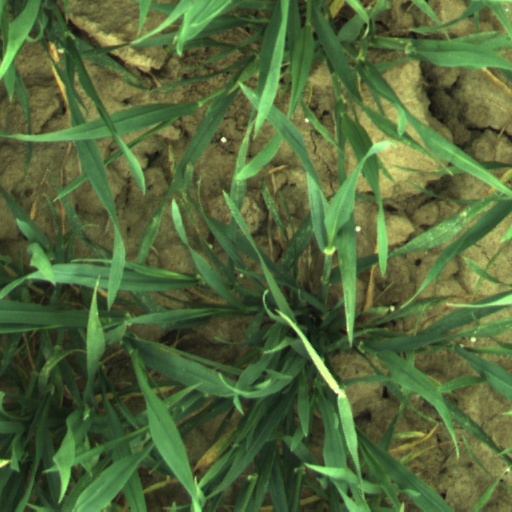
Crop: wheat